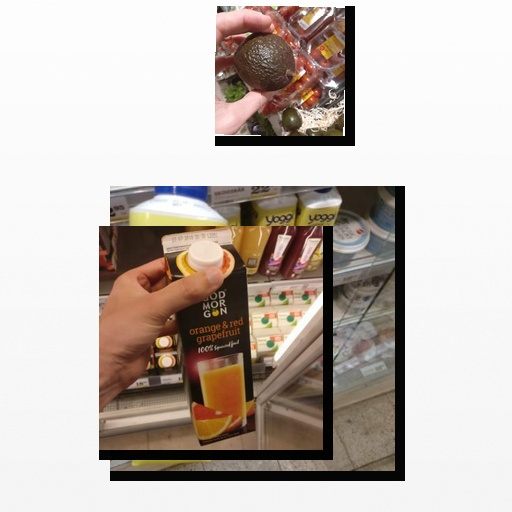
Food items: avocado, orange_red_grapefruit_juice, vanilla_yogurt